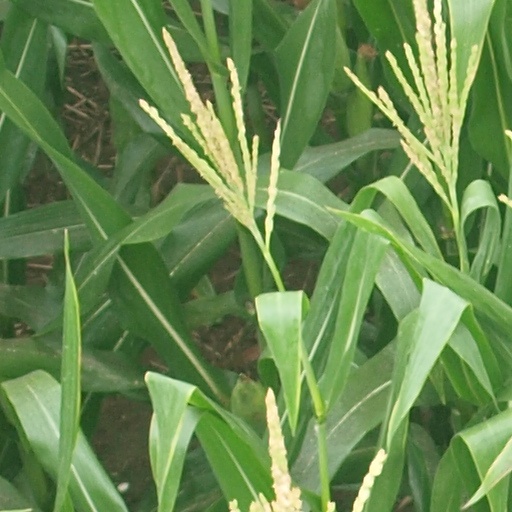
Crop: maize; corn